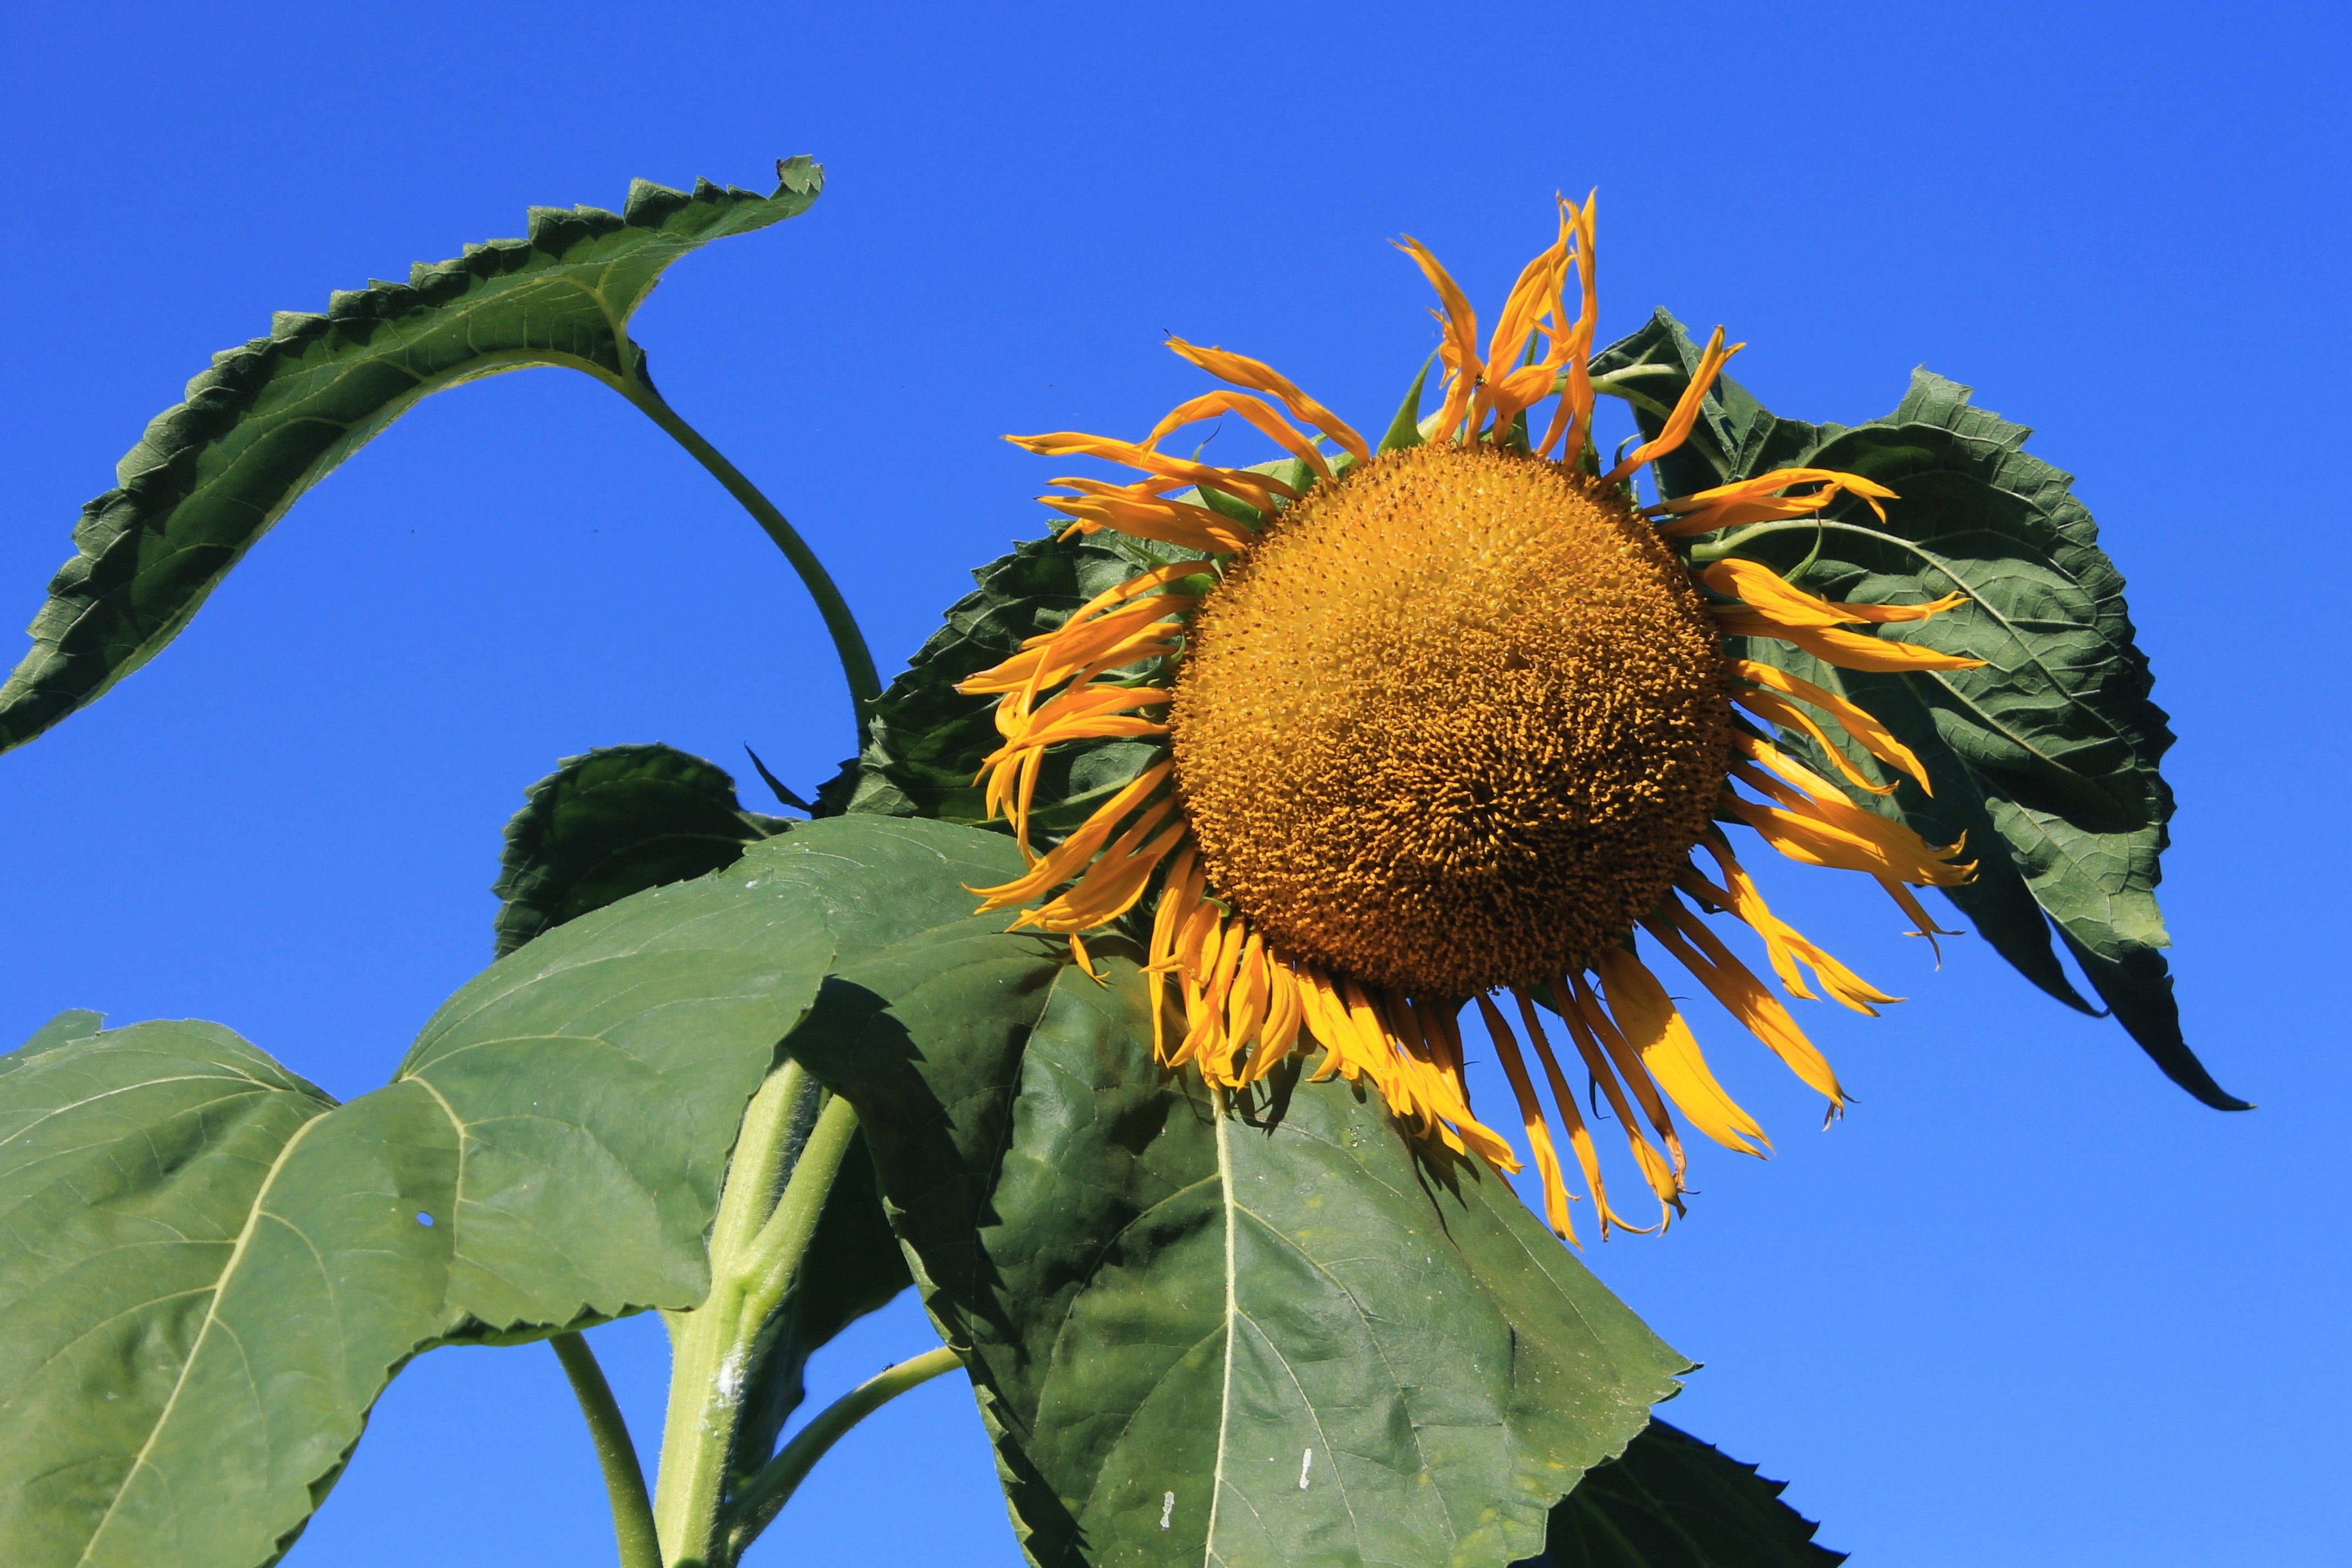
nature, plant, field, leaf, flower, produce, botany, yellow, flora, sunflower, thistle, flowering plant, daisy family, asterales, sunflower seed, giant sun flower, plant stem, land plant